Taybeh, Ramallah

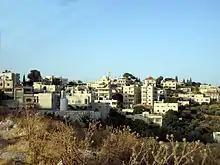
View of Taybeh

In 1986, the Charles de Foucauld Pilgrim Center funded by the French Lieutenancy of the Knights of the Holy Sepulcher opened in the village.